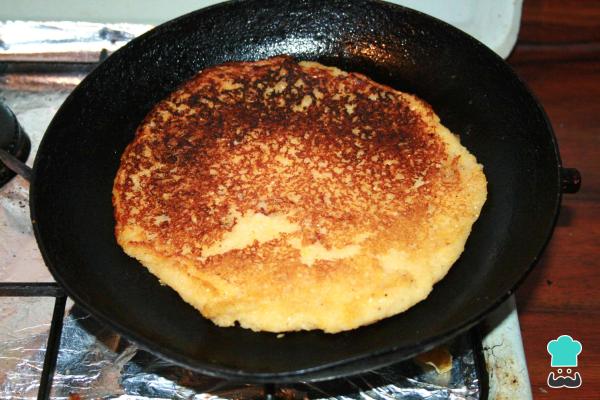
Coloca una sartén al fuego, pasa sobre la superficie una servilleta impregnada en aceite y cuando esté suficientemente caliente, vierte la mezcla de maíz dentro y cocina las cachapas.Cocina cada cara durante 5-8 minutos. Para evitar que se desmorone, con mucho cuidado, coloca un plato grande sobre la sartén y voltea. Luego, para devolverla al sartén, deja que se deslice por el plato. Espera que se cocine la otra cara de la cachapa para servir.Este truco funciona sólo si la cachapa se cocinó muy bien por una de las caras, sino se romperá. Para lograr que se cocine pareja, cubre la sartén con una tapa.